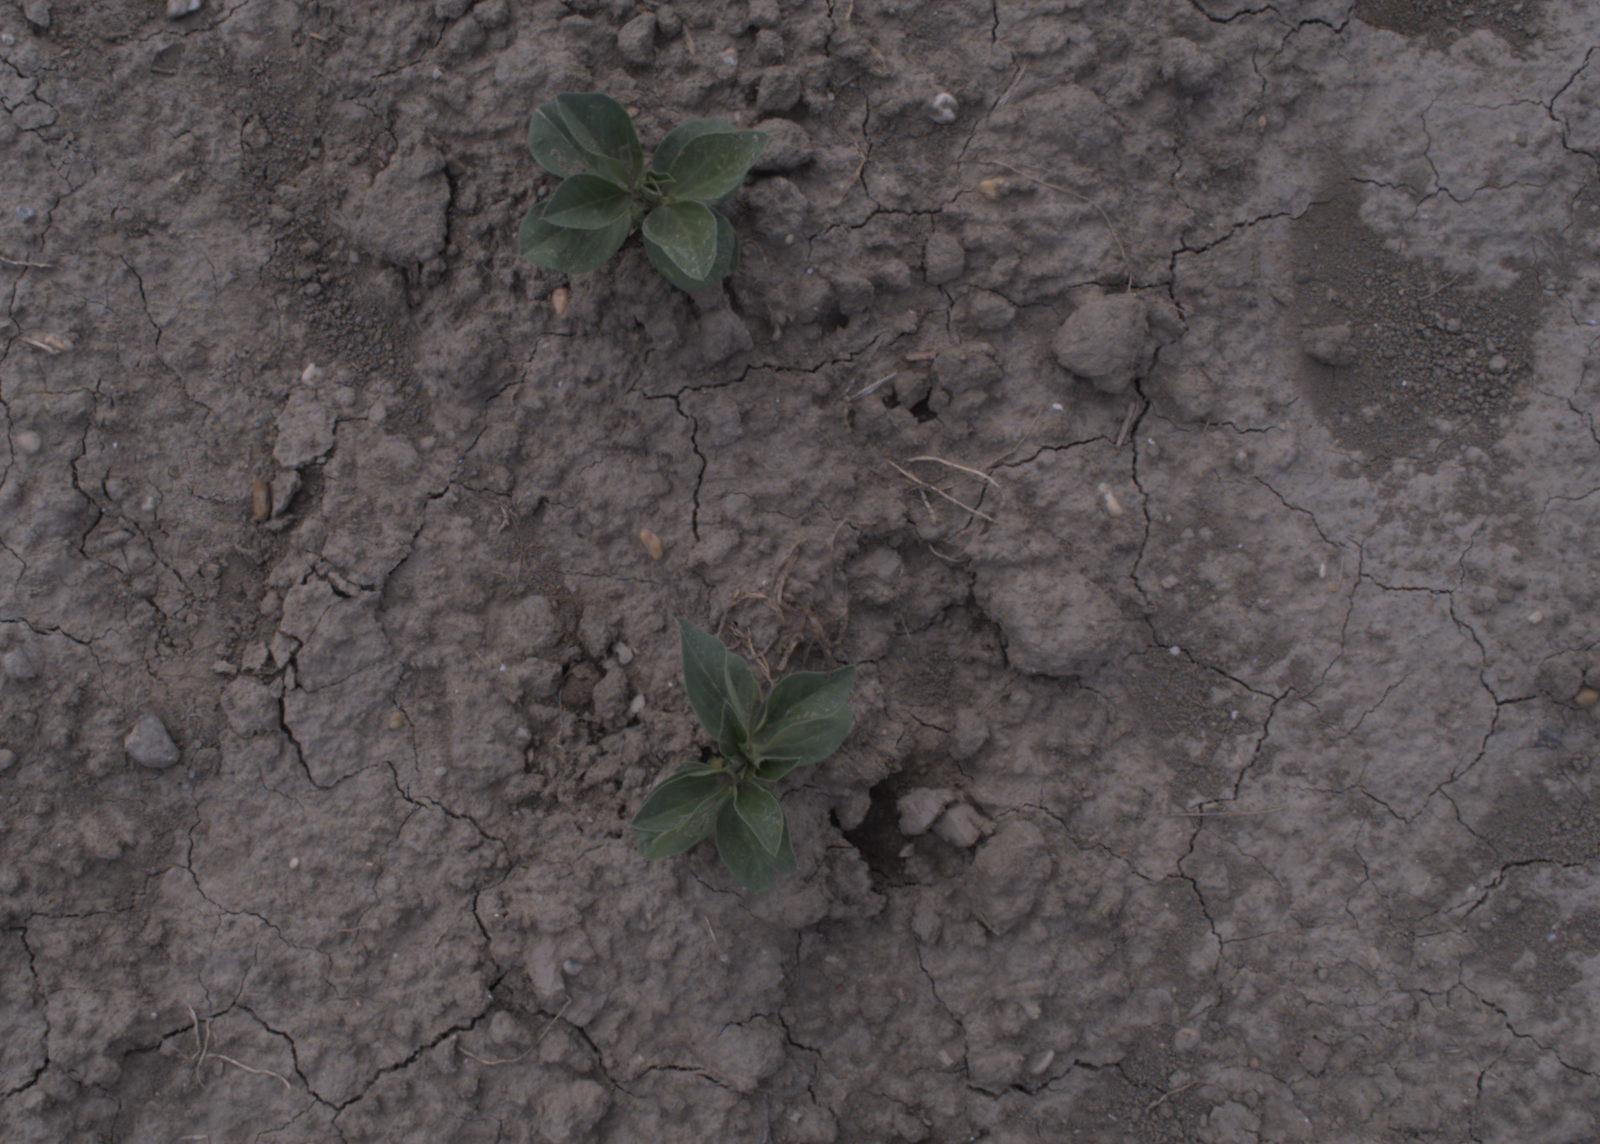
Capture date: 24.08.2020 13:39:11
Weather: mixed
Wind: medium
Seeding date: 21.07.2020
Plant canopy height (mm): 910